Wallowa Mountains

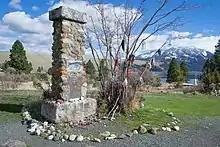
Gravesite of Chief Joseph

The area was home to the Wallowa band of the Lower Nez Perce. The Nez Perce lived in the canyons and burned trees to create meadows for the horses that they obtained around 1730. In 1834, Captain Bonneville crossed through the mountains and met with the lower Nez Perce on his way to Fort Walla Walla. In the 1840s, people began to move west, bringing settlers through the land. The Nez Perce began to trade with these settlers. A settlement in the mountains was built in 1861. In 1863, a new treaty was signed that relinquished lands that granted by an 1855 treaty, turning them over to the American government. This same year, the settlers in the mountains moved to present-day La Grande. These lands included the Wallowa Valley, home of Chief Joseph. The government first opened the Wallowa Valley to settlement in 1867. Surveyors began to come through and would continue until 1869. The Wallowa Valley was partitioned in 1873, with one half for the Nez Perce and the other for settlers. Two years later, in 1875, the government banned the Nez Perce from the valley. The first road into the valley, a toll road, was constructed the same year. The U.S. Government attempted to force the removal of the Nez Perce in 1877; however, this angered the natives, who chose instead to raid the settlers, leading to the Nez Perce War.